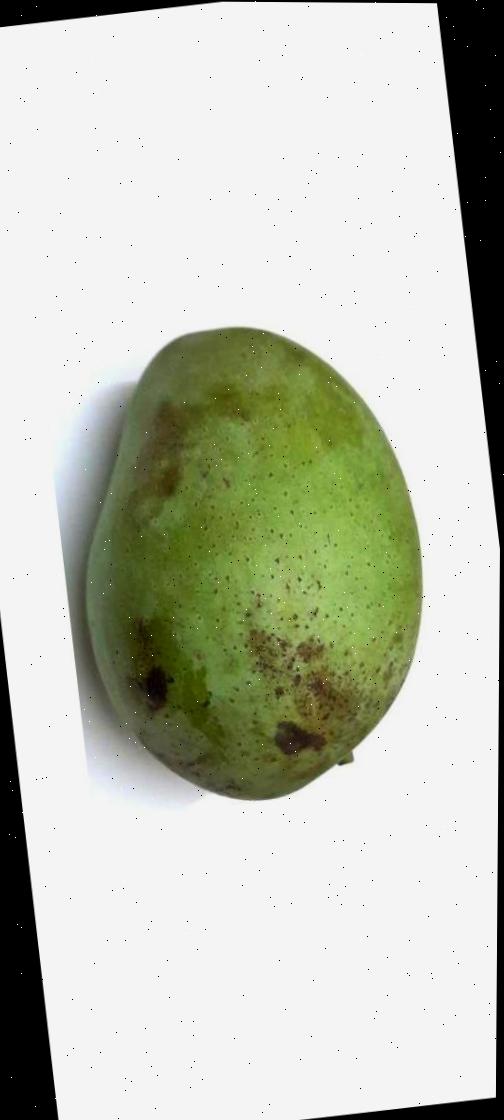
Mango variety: Fazli Shurmai